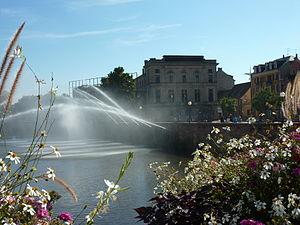
Savoureuse place Corbis à Belfort
Belfort est une commune française située dans le nord-est de la région Bourgogne-Franche-Comté. Chef-lieu du Territoire de Belfort, la commune comptait 49 519 habitants en 2015. Elle est la principale commune et le cœur urbain d'une agglomération de 105 390 habitants.